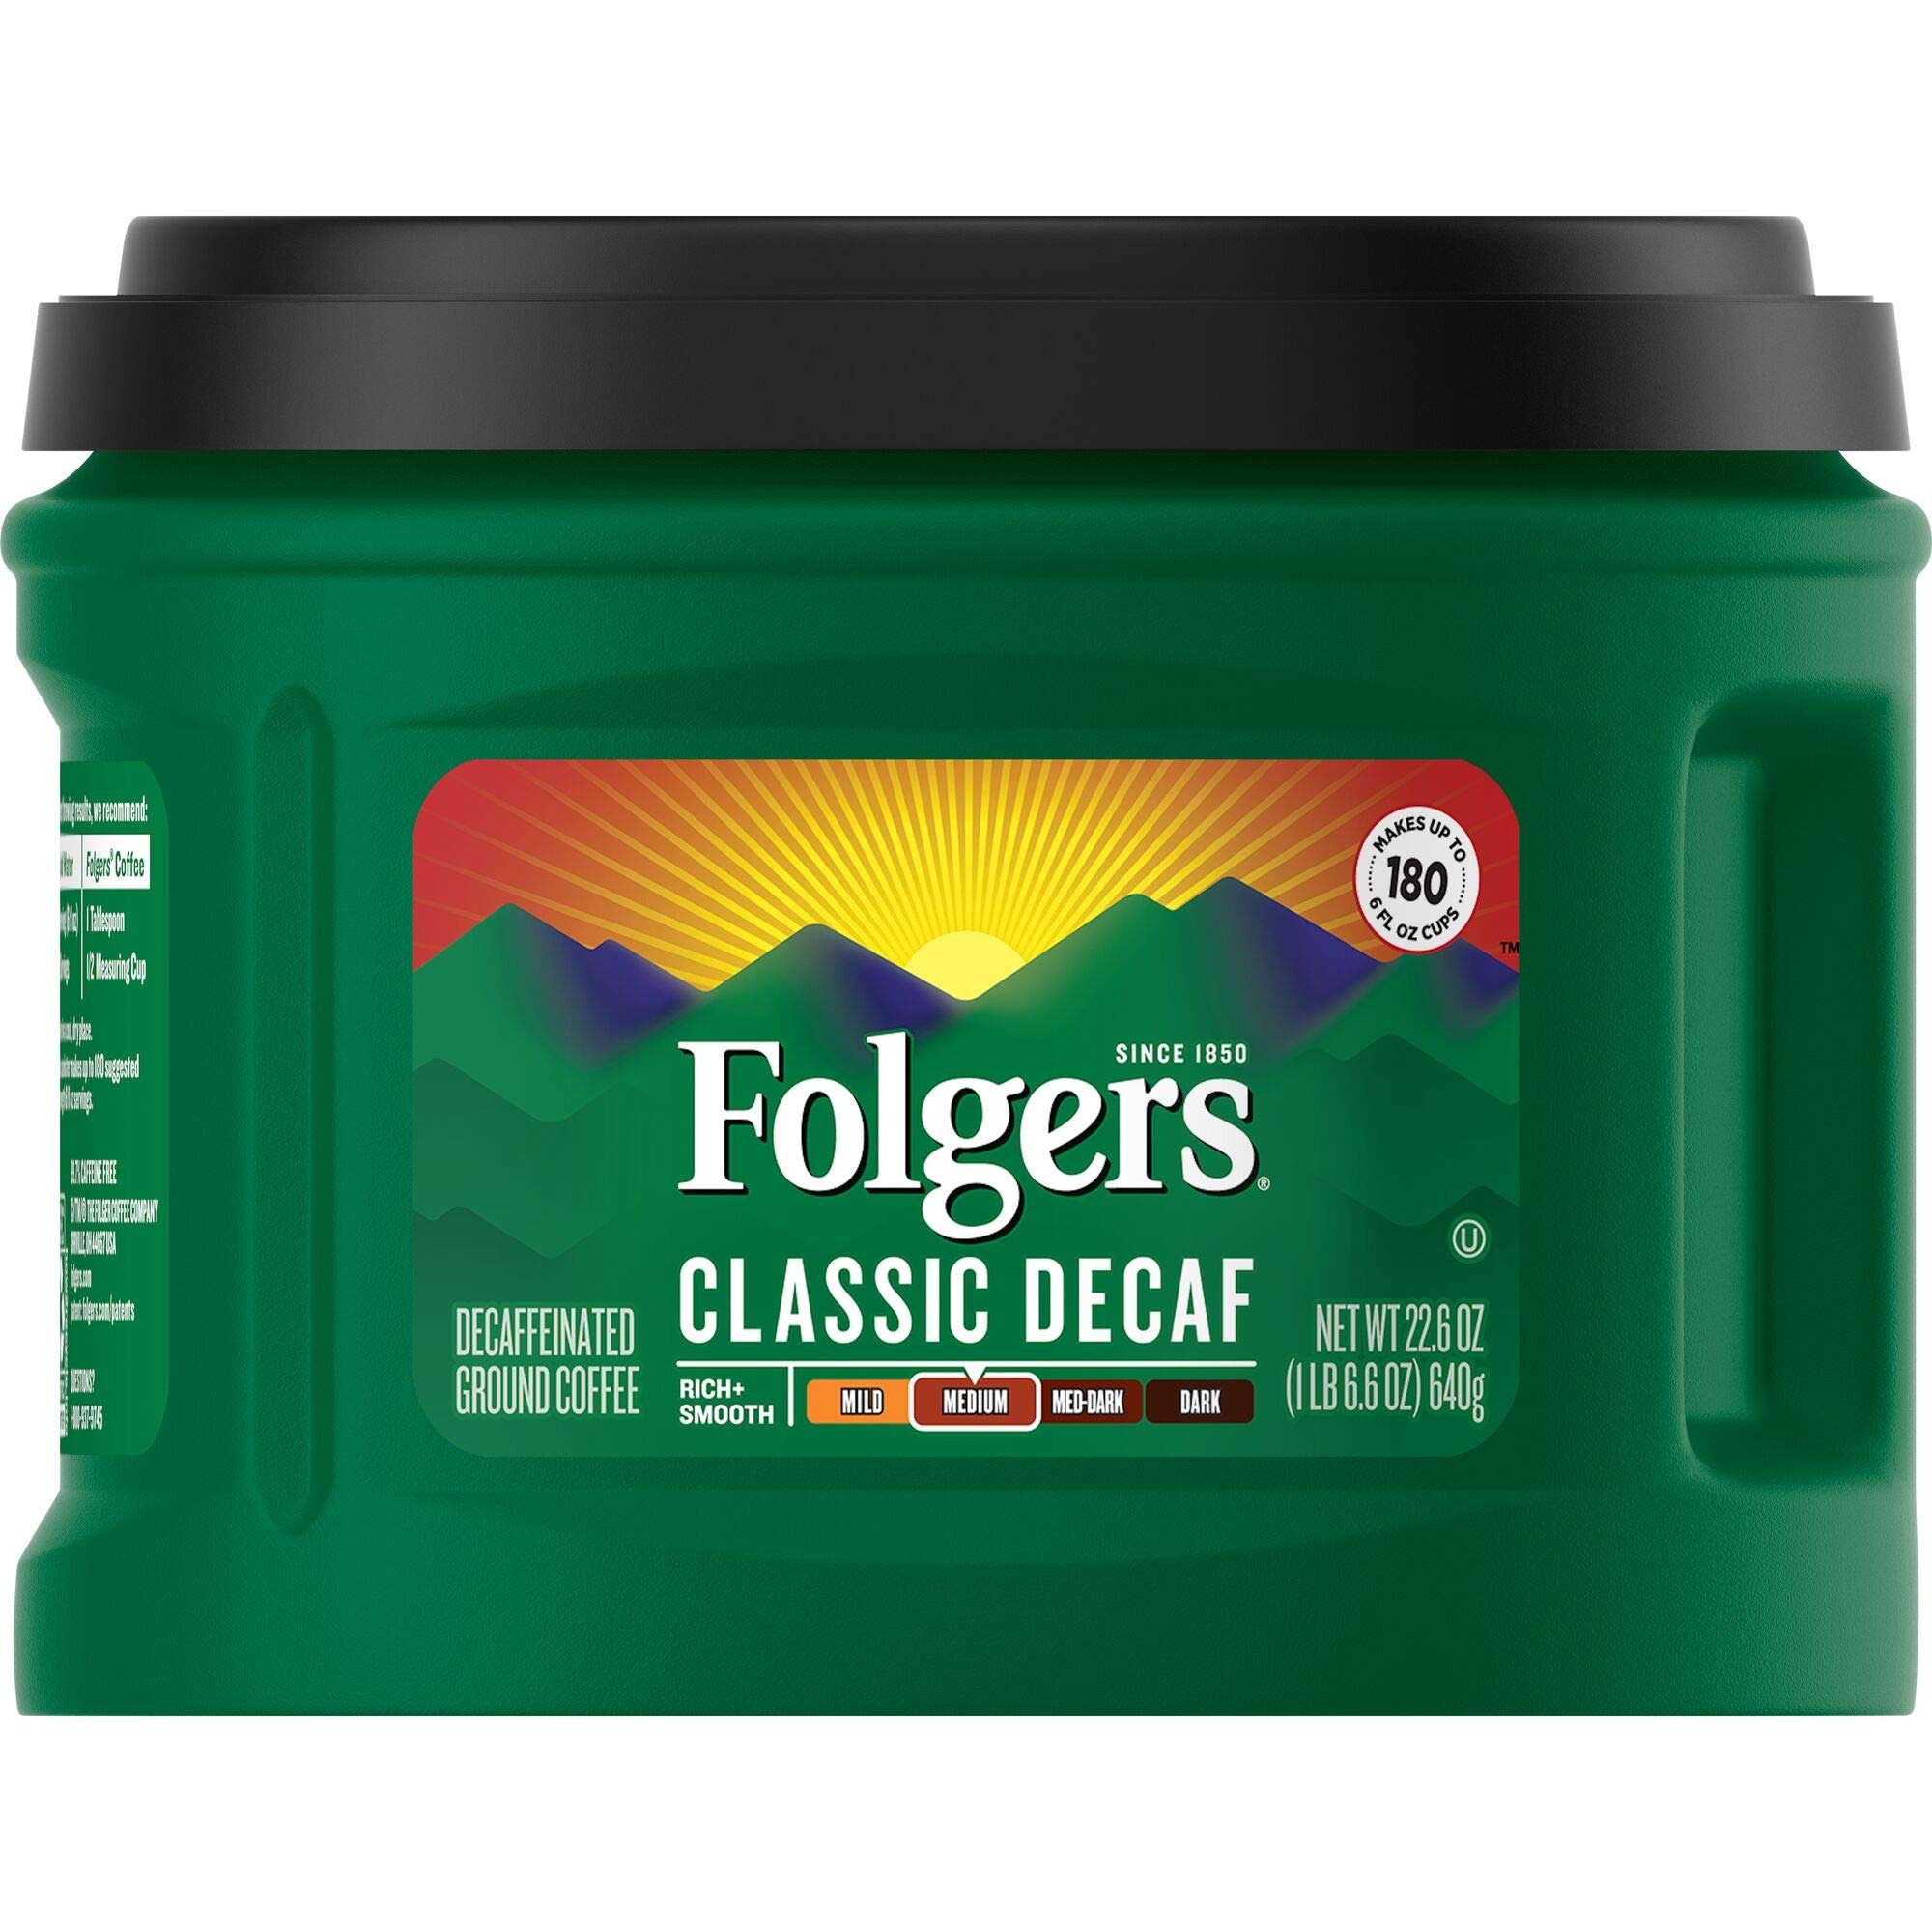
Item Name: Folgers Classic Decaf Medium Roast Ground Coffee, 22.6 Ounces
Bullet Point 1: Contains 1 - 22.6 Ounce AromaSeal Canister of Folgers Classic Decaf Ground Coffee
Bullet Point 2: Lets you enjoy The Best Part of Wakin’ Up, even when you’re already awake enough
Bullet Point 3: Decaffeinated coffee that’s 99.7% caffeine free
Bullet Point 4: The timelessly rich, smooth flavor of Folgers medium roast coffee
Bullet Point 5: Makes up to 180 suggested strength 6 fl oz servings per canister
Value: 22.6
Unit: Ounce

Price: 22.995